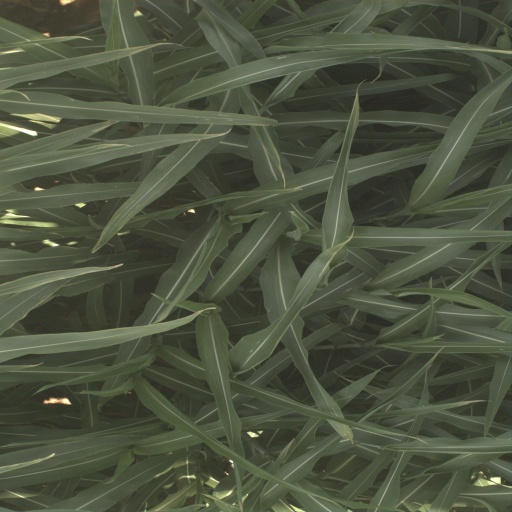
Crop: sorghum